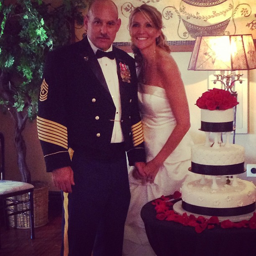
A newly wed couple standing next to a multi tiered wedding cake.
A military man next to the bride at a wedding
A young lady in a white dress posing with an older gentleman in a military uniform.
A couple that just got married standing by a wedding cake
This is an image of a couple with a wedding cake.